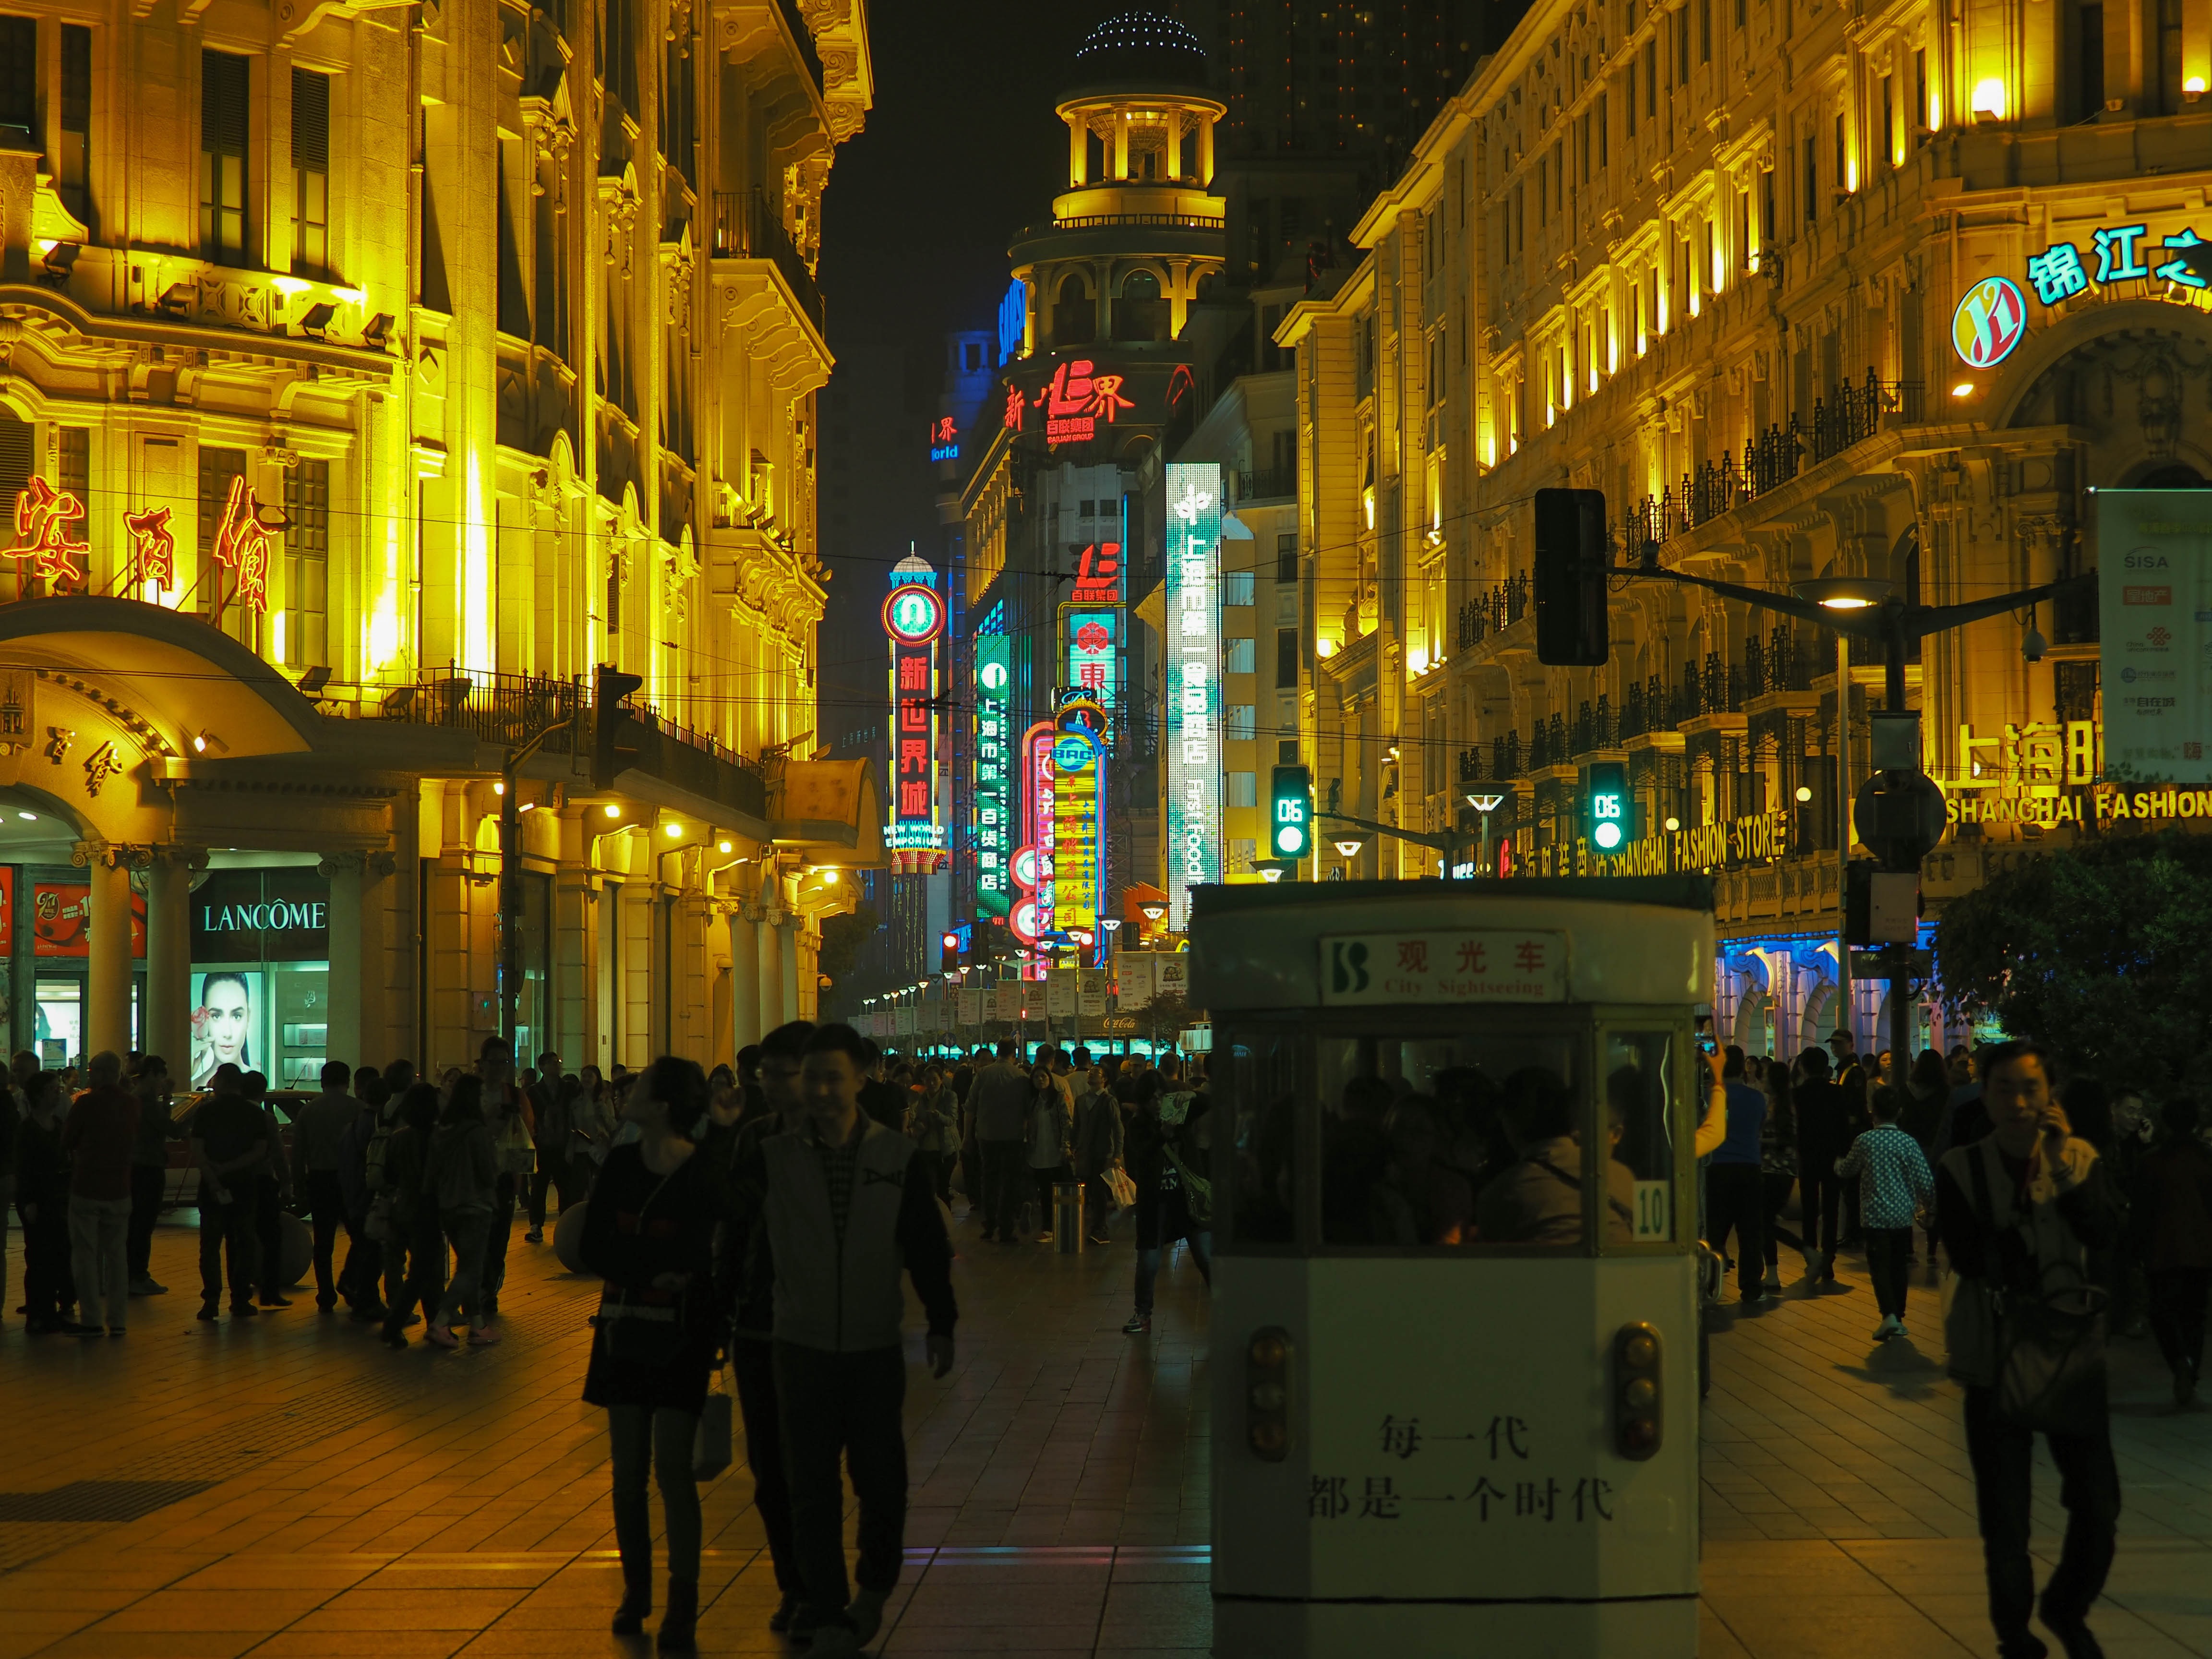
pedestrian, road, street, night, town, city, crowd, cityscape, downtown, evening, plaza, tourism, shanghai, night view, metropolis, a neon sign, people's republic of china, urban area, human settlement, metropolitan area, xintiandi